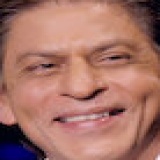
diễn viên Shahrukh Khan